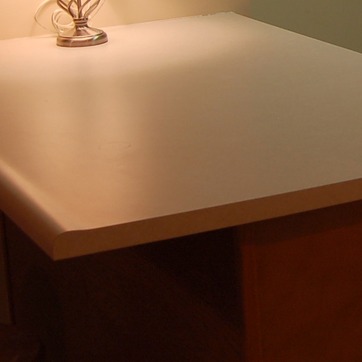
Material: other